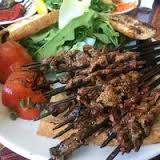
Yemek: kebap